Leicester Abbey

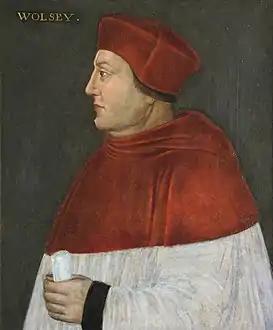
A portrait of Cardinal Thomas Wolsey, wearing the red cloak and hat associated with cardinals.

In 1518 William Atwater, Bishop of Lincoln, visited to inspect the abbey. The Abbot, Richard Pescall, was, like Sadyngton, accused of financial impropriety, but also was thought to be too old to perform his duties. Pescall's extravagances included an "excessive number of hounds", which were known to roam freely "fouling church, chapter house and cloister"; whilst the Bishop complained the boys in the almonry were being improperly educated.